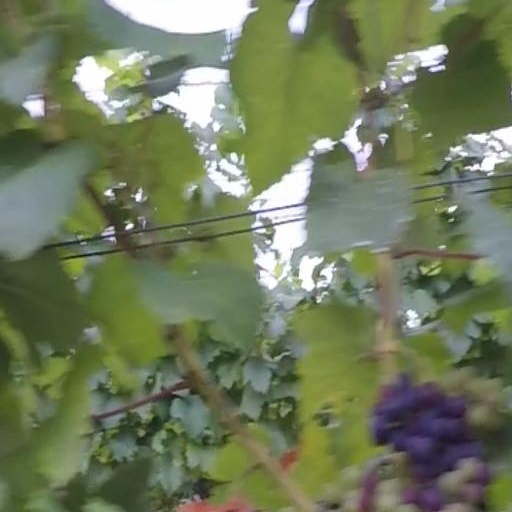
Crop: grape